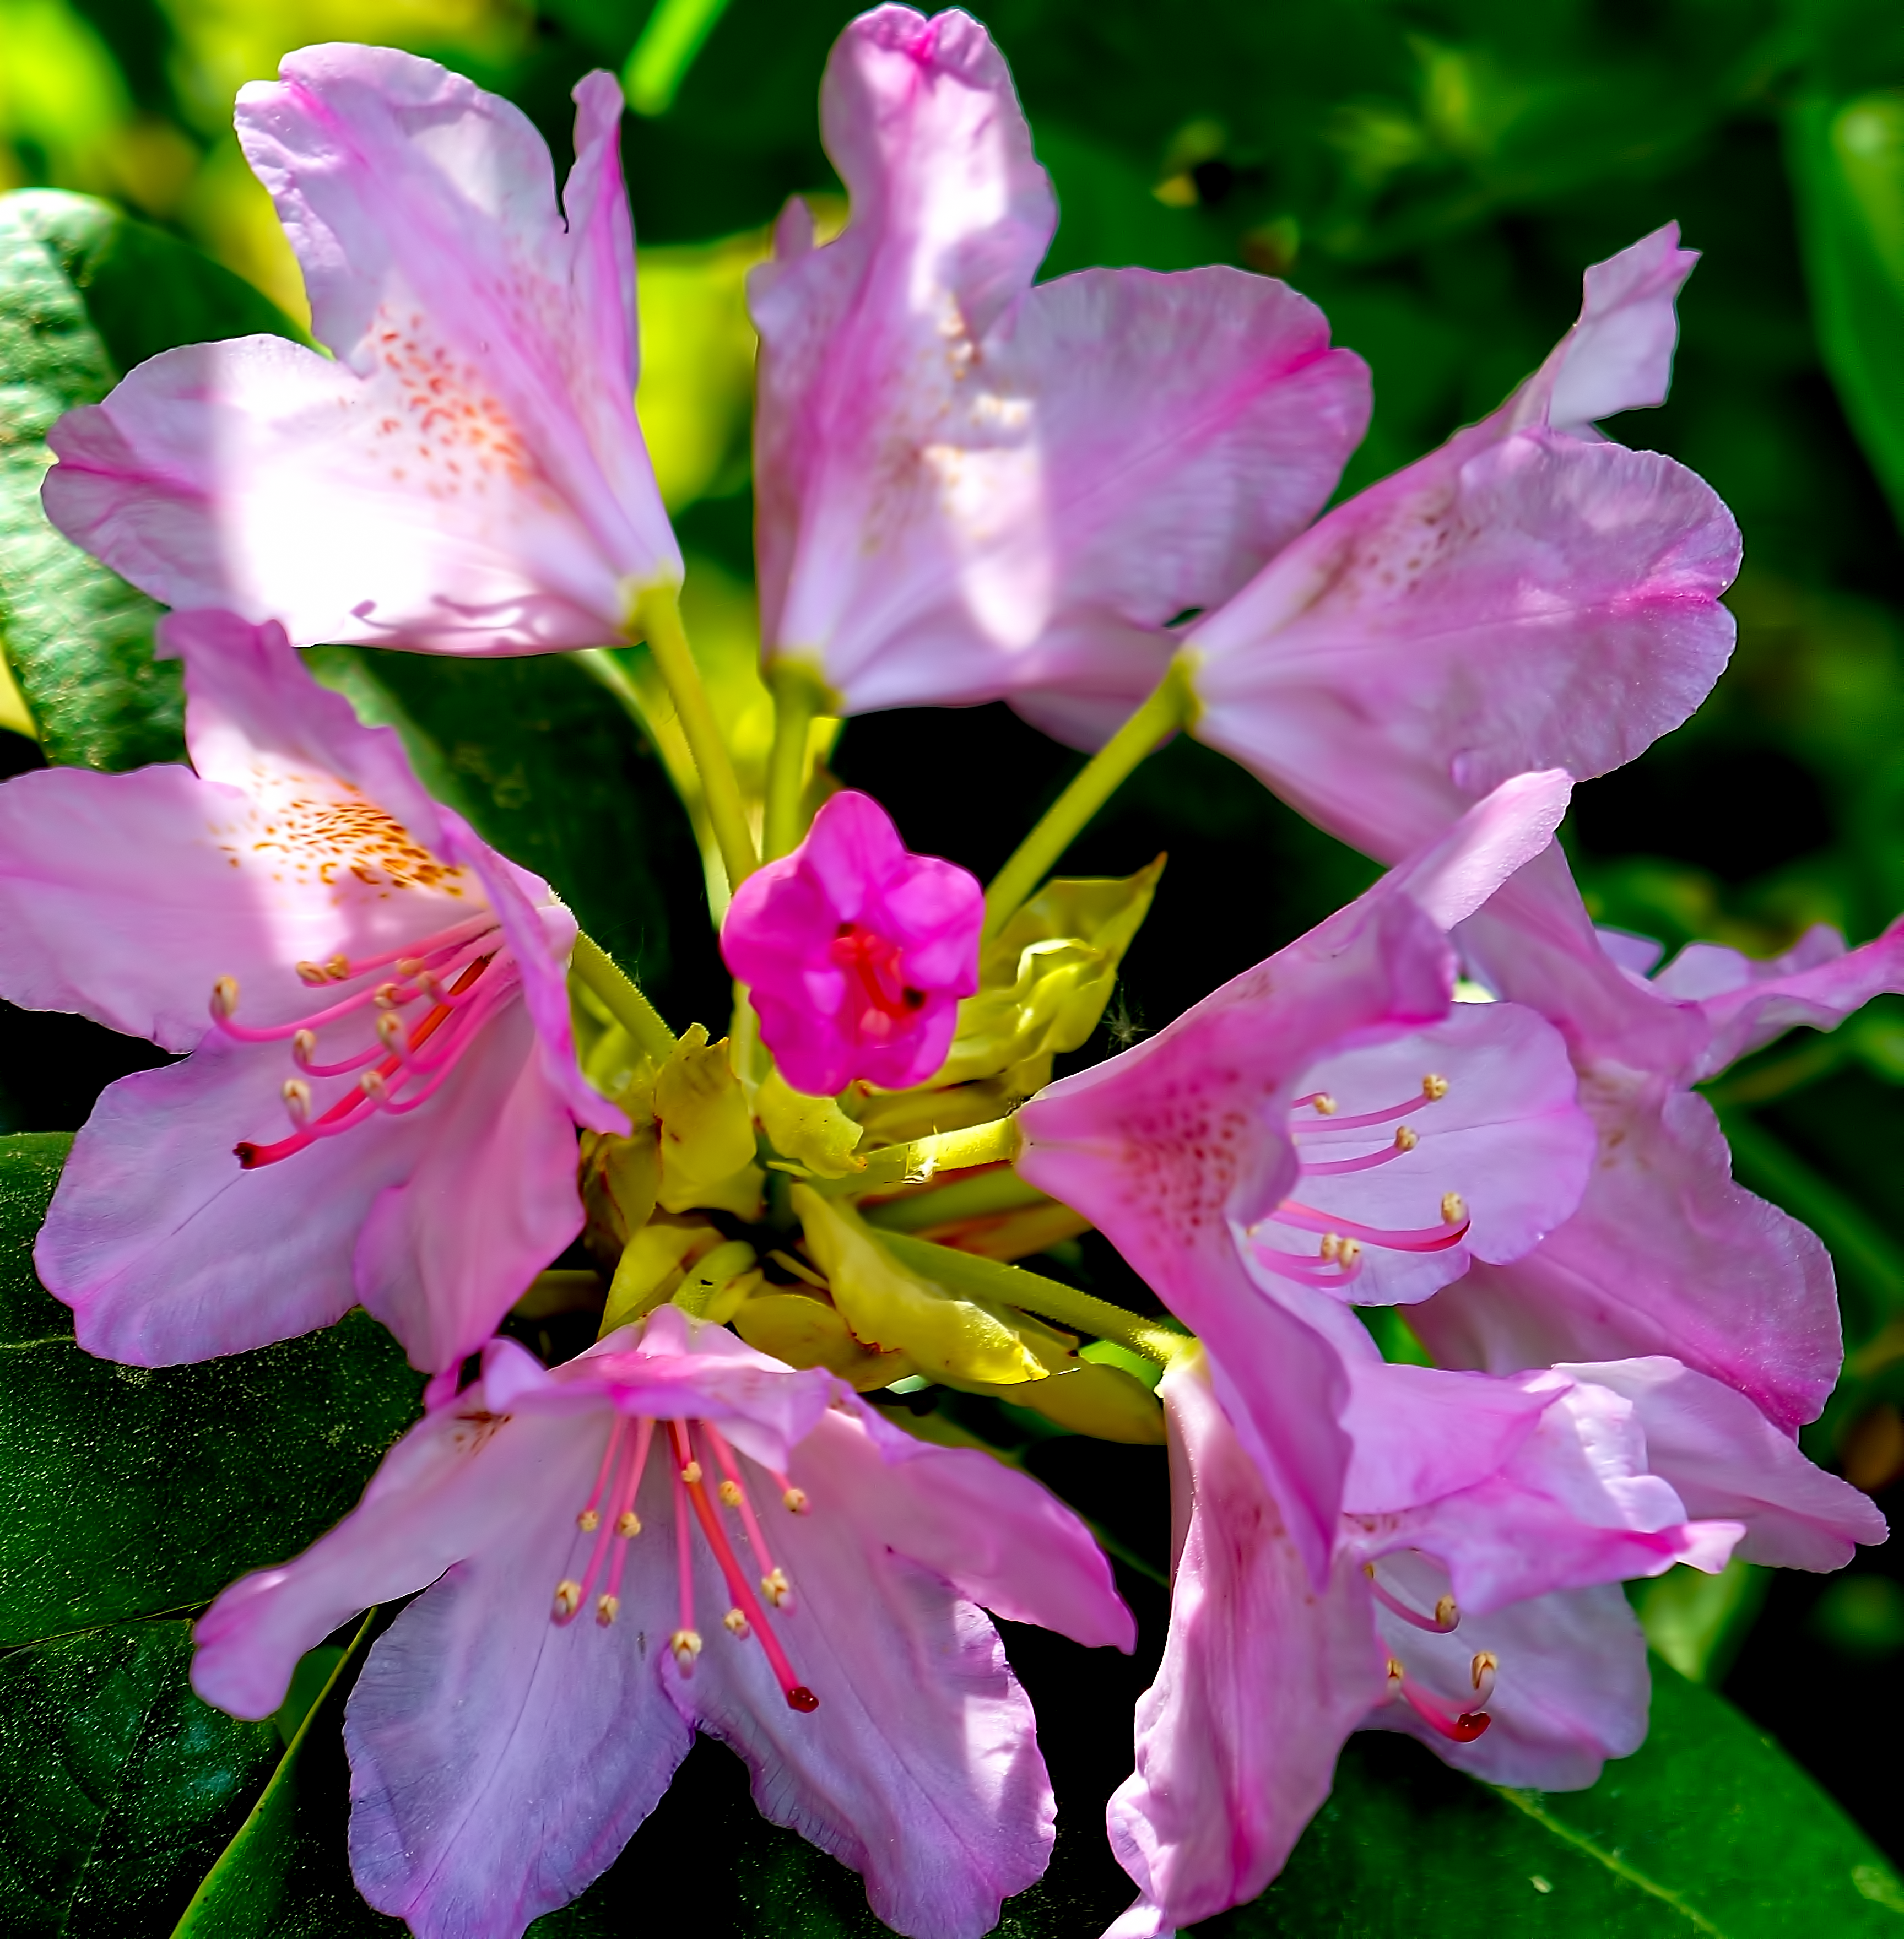
blossom, plant, flower, petal, botany, pink, flora, wildflower, flowers, shrub, rhododendron, finland, helsinki, lily, viikki, macro photography, flowering plant, annual plant, woody plant, land plant